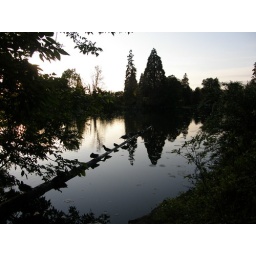
ducks lined up in the lake at Crystal Springs Rhododendron Garden